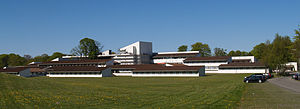
LO-skolen
LO-skolen i Helsingør set fra Gl. Hellebækvej
LO skolen Helsingør
LO-skolen er et kursus- og konferencecenter beliggende i den nordvestlige del af Helsingør.